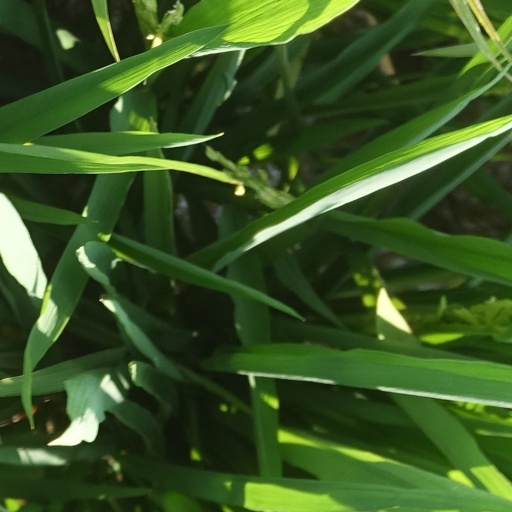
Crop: rice